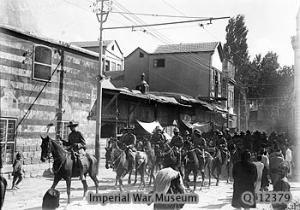
Felttoget i Sinai og Palæstina / Felttoget i Syrien / Forfølgelse til Damaskus
Generalløjtnant Chauvel leder march gennem Damaskus med australske, britiske, franske, indiske og newzealandske enheder, 2. oktober 1918
Felttoget i Sinai og Palæstina i Mellemøsten under 1. verdenskrig blev udkæmpet mellem det Britiske Imperium og det Osmanniske Rige, som blev støttet af det Tyske Kejserrige. Det blev indledt med et osmannisk forsøg på at angribe Suez-kanalen i 1915 og sluttede med våbenhvilen i Mudros in 1918 som førte til afståelsen af det osmanniske Syrien og Palæstina.